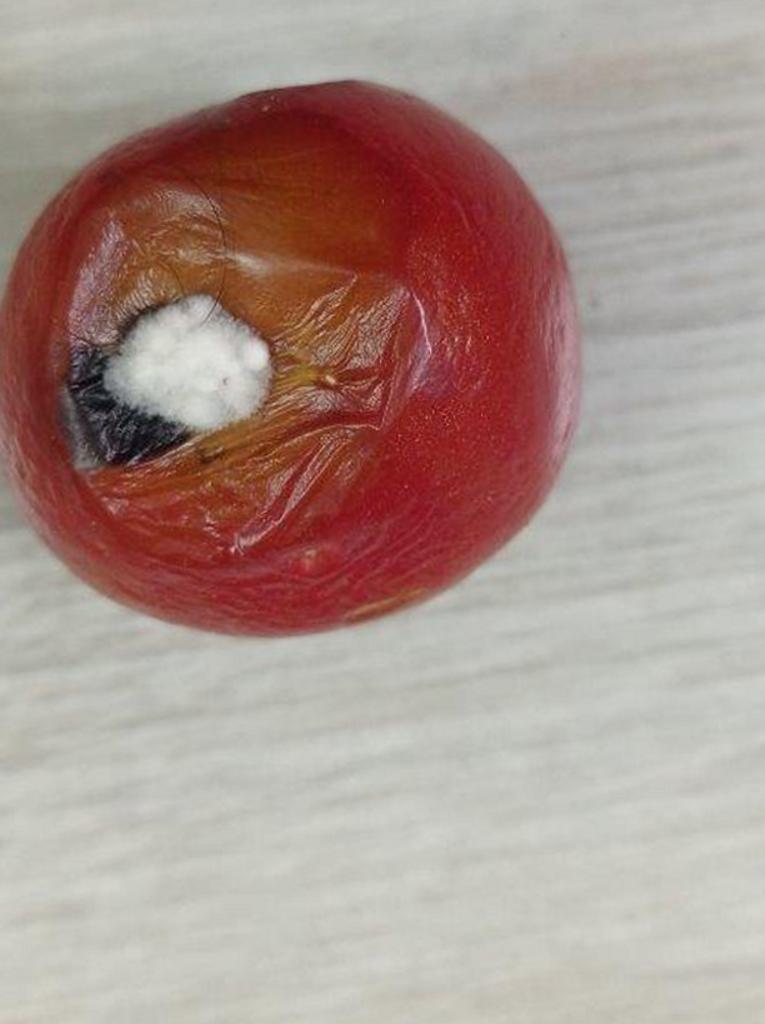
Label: Rotten